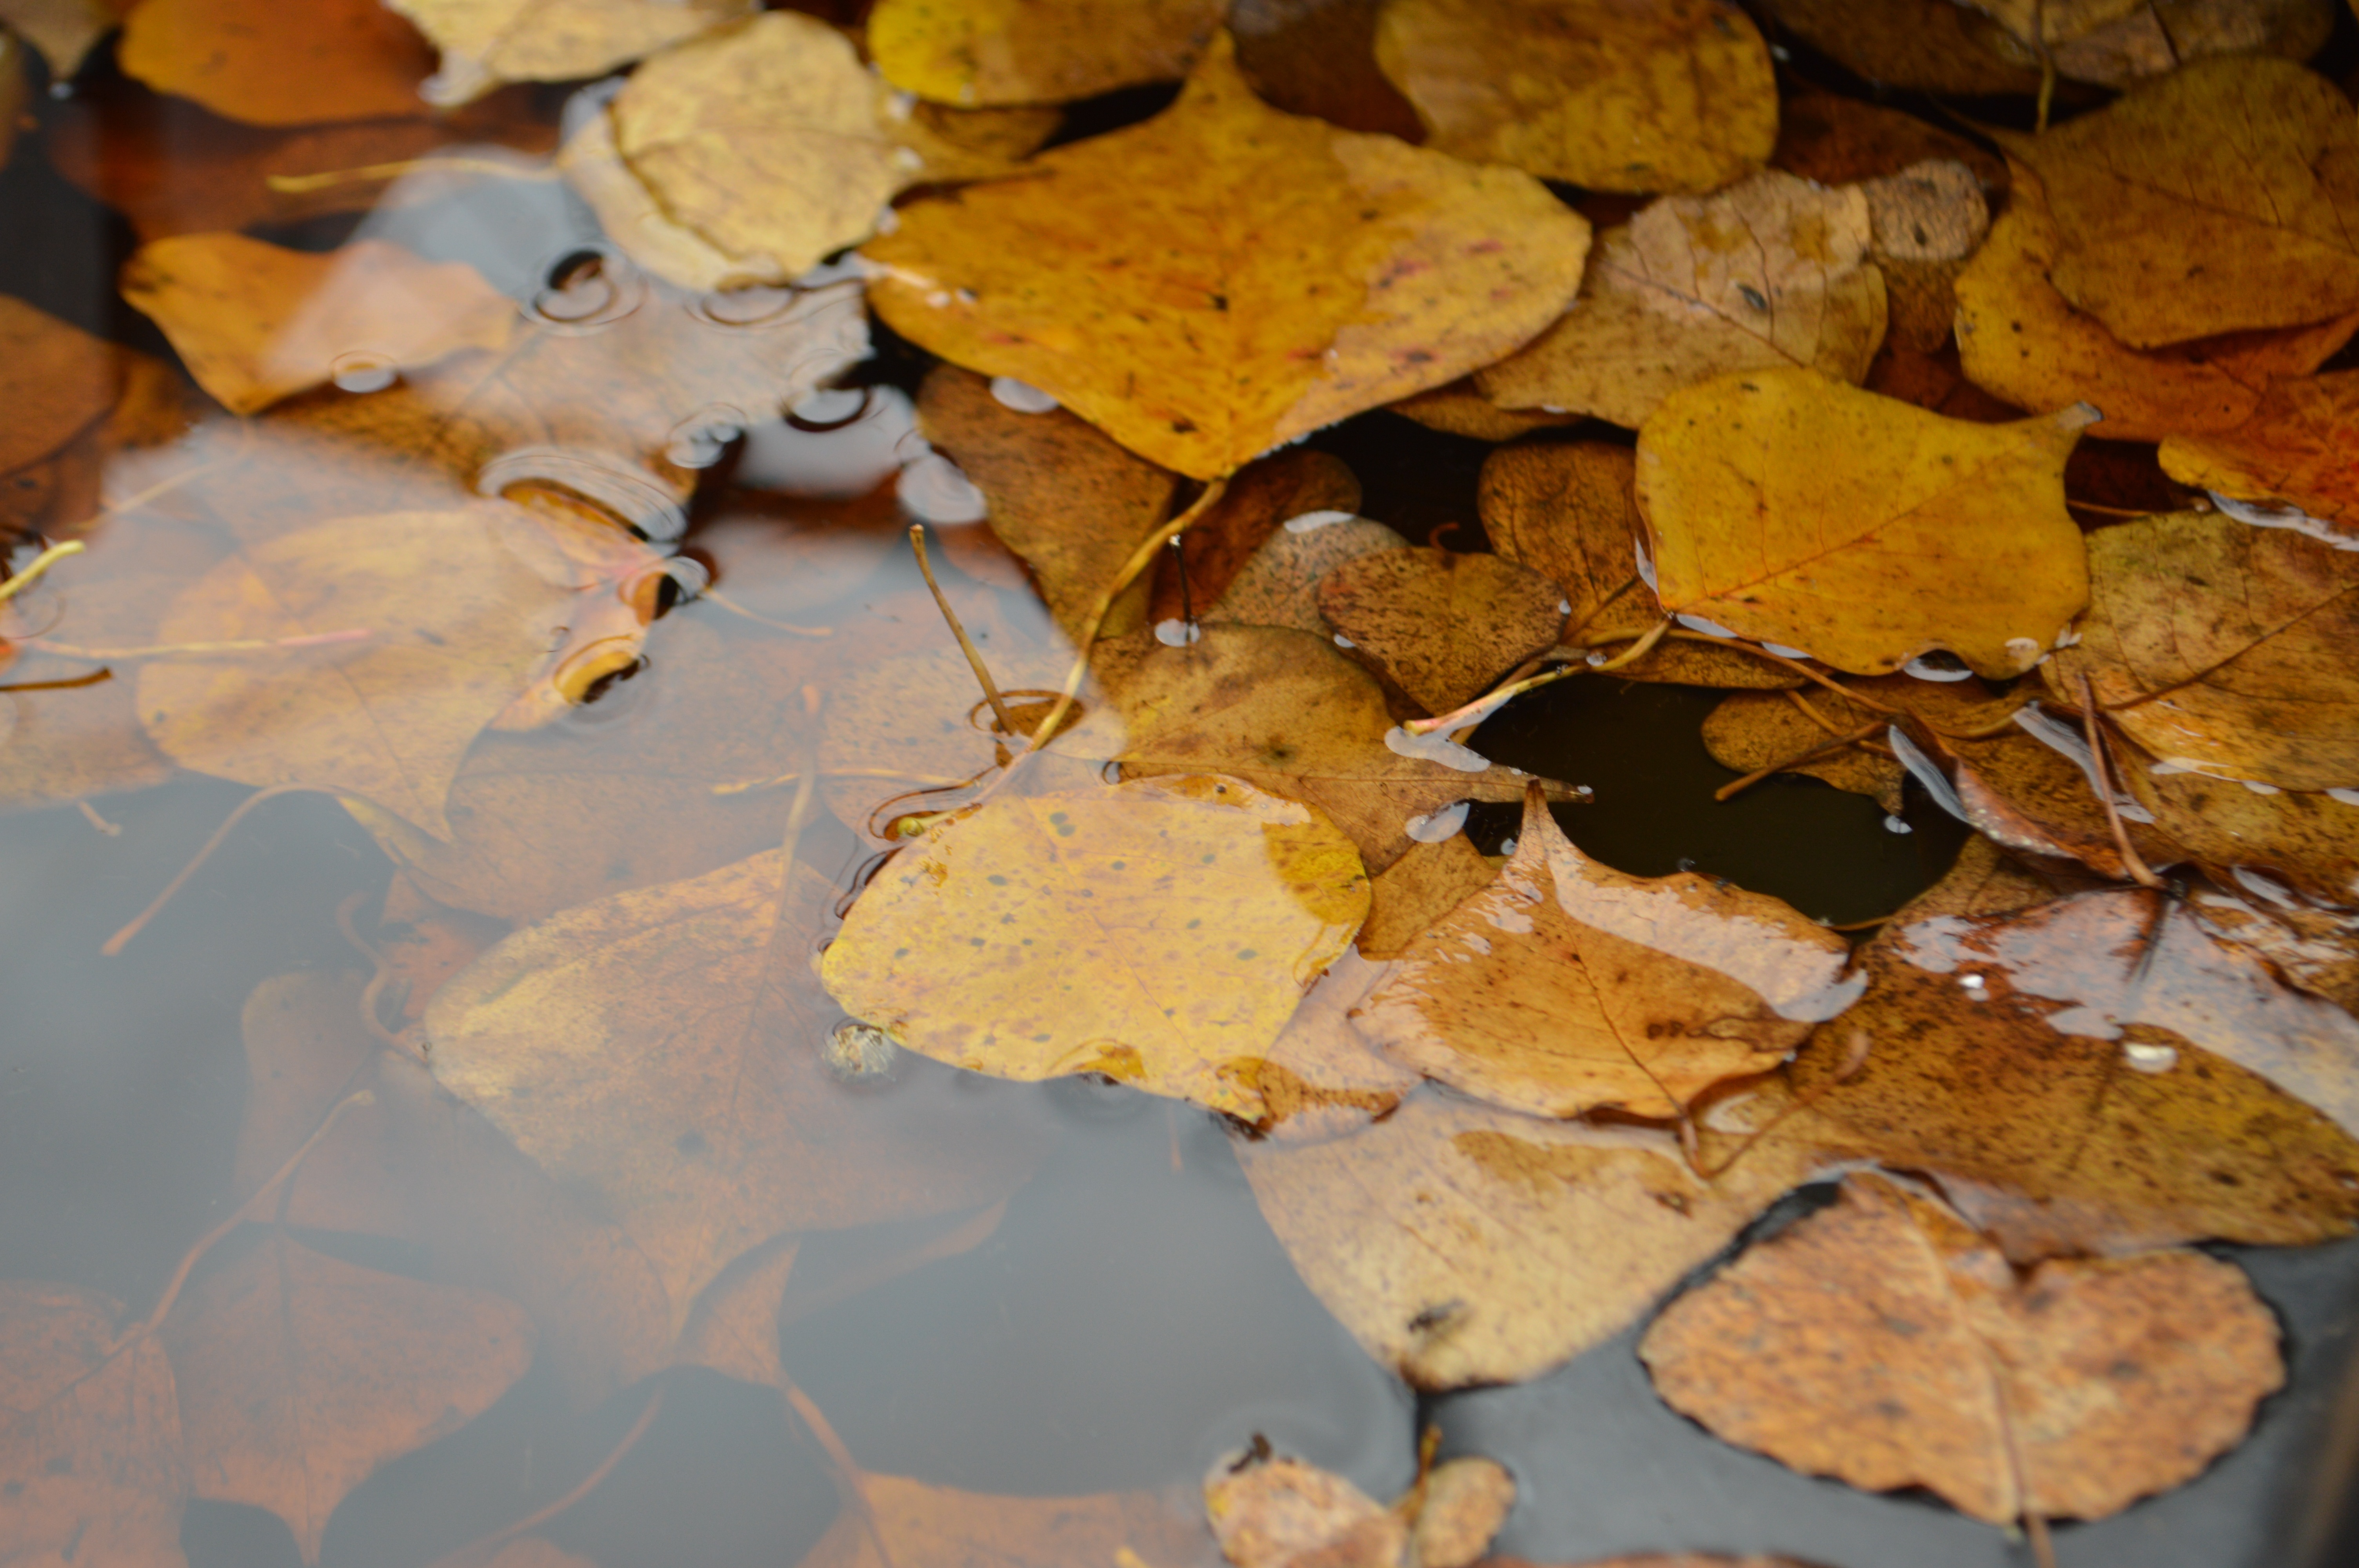
tree, plant, wood, leaf, autumn, soil, yellow, season